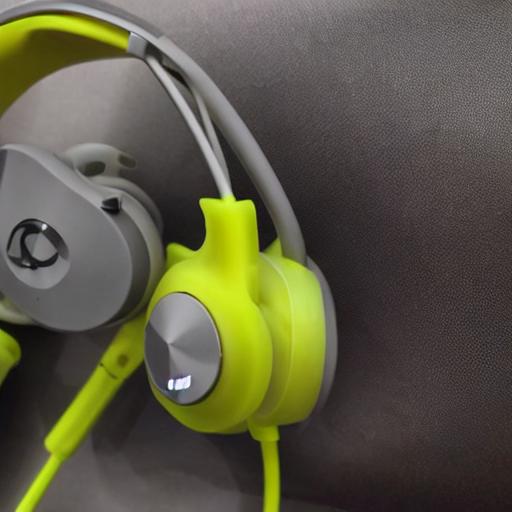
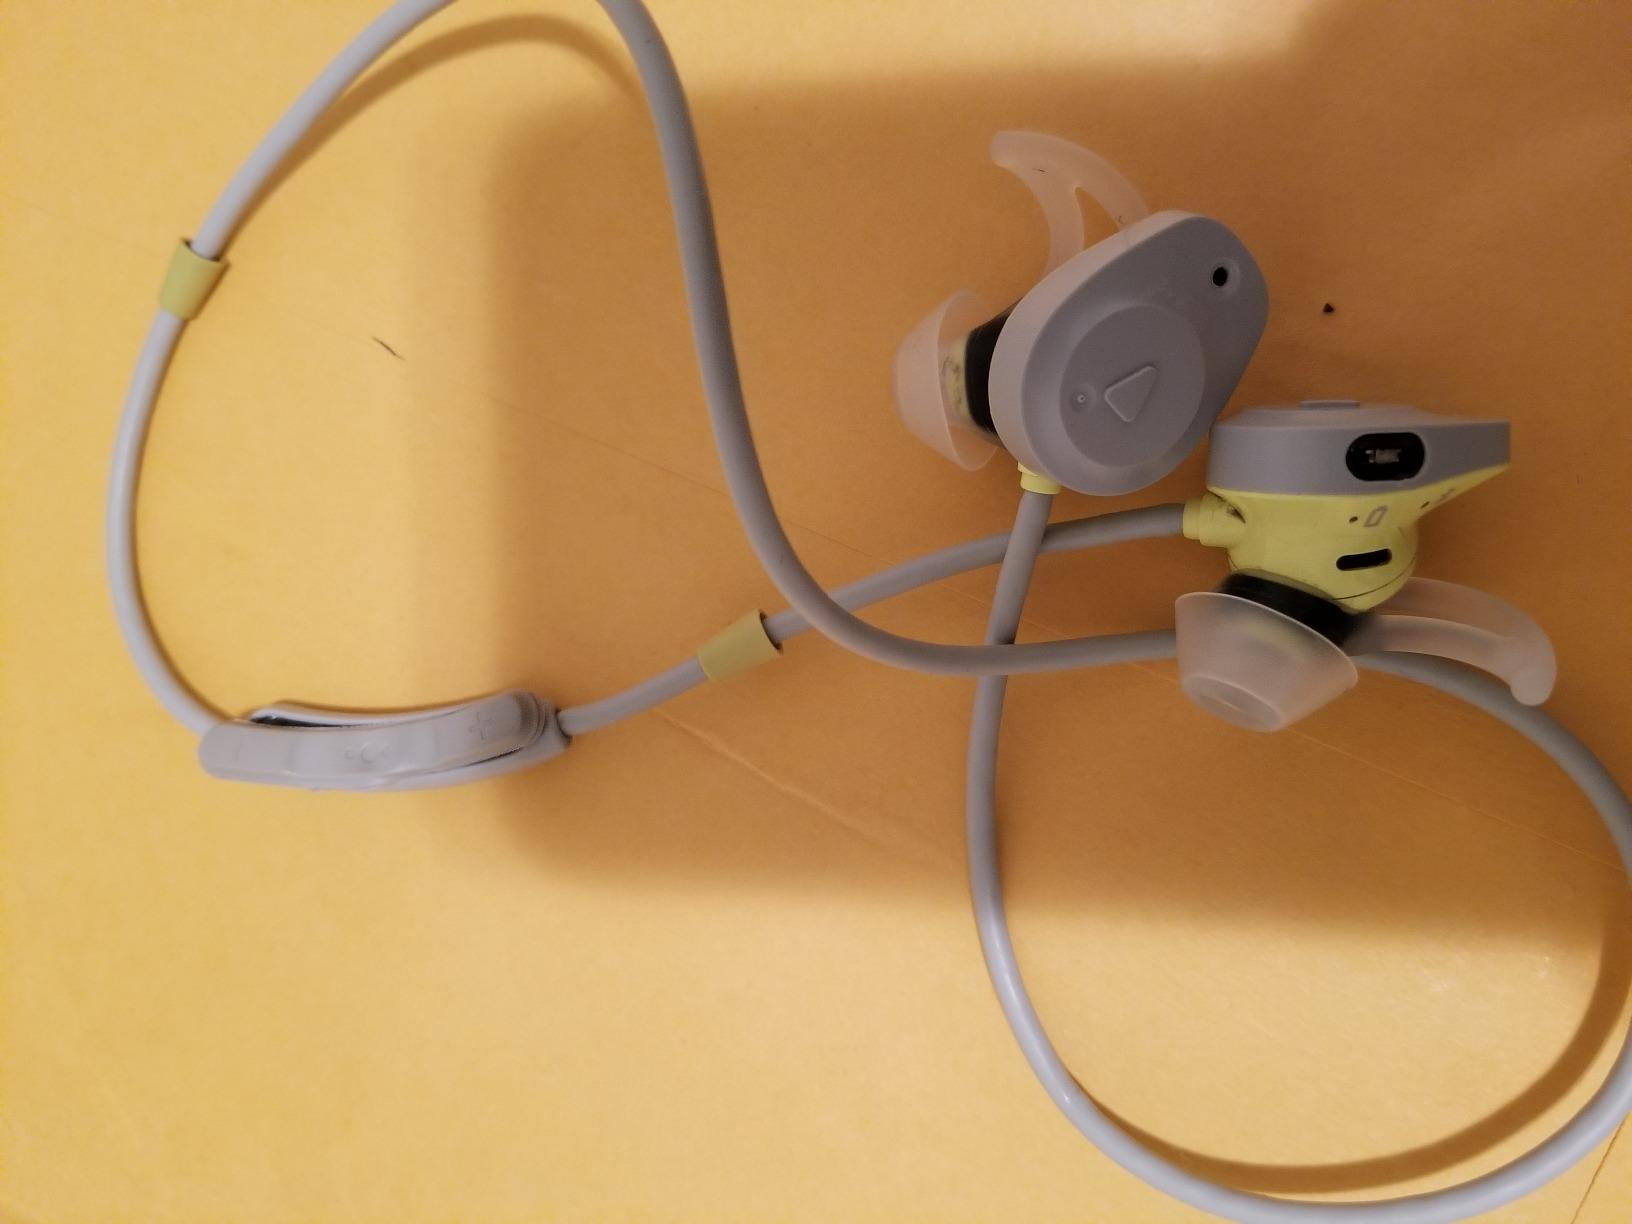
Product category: headphones
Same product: no